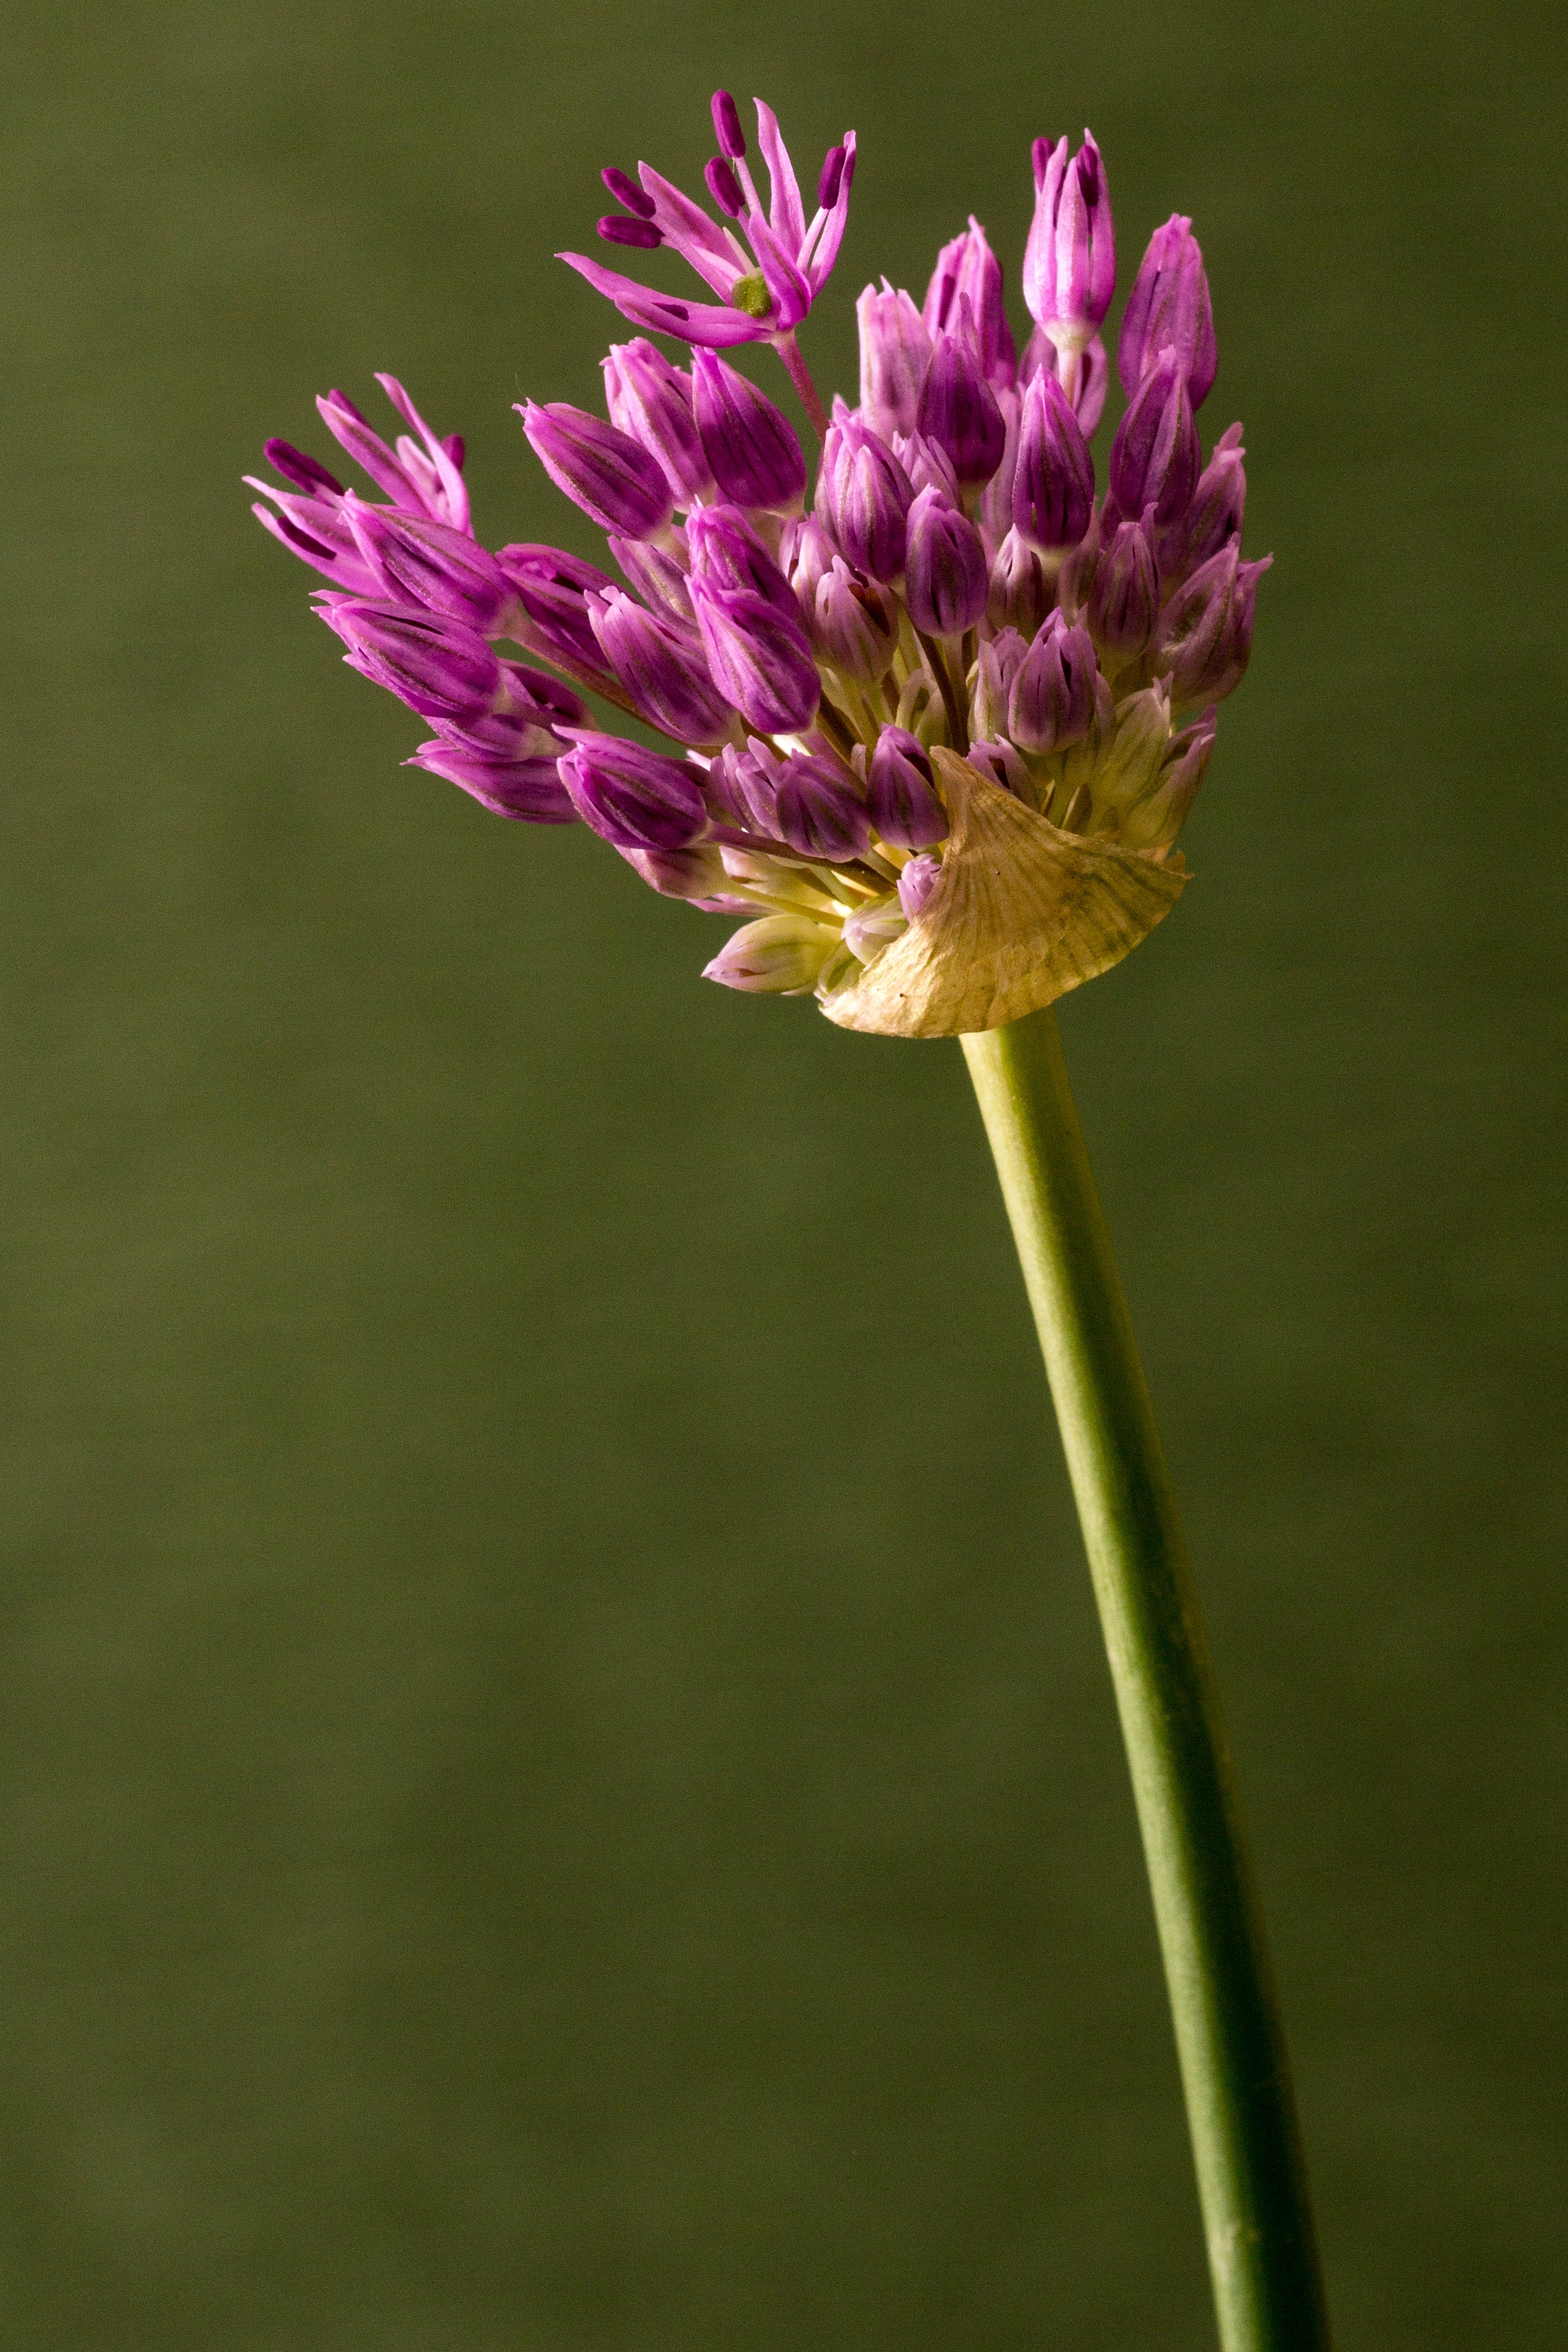
blossom, plant, prairie, flower, bloom, spring, macro, botany, close, flora, wildflower, macro photography, flowering plant, decorative garlic, grass family, plant stem, land plant, allmania